Waldmünchen station

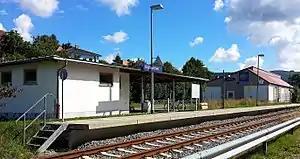
2013

Waldmünchen station is a railway station in the municipality of Waldmünchen, located in the Cham district in Bavaria, Germany.